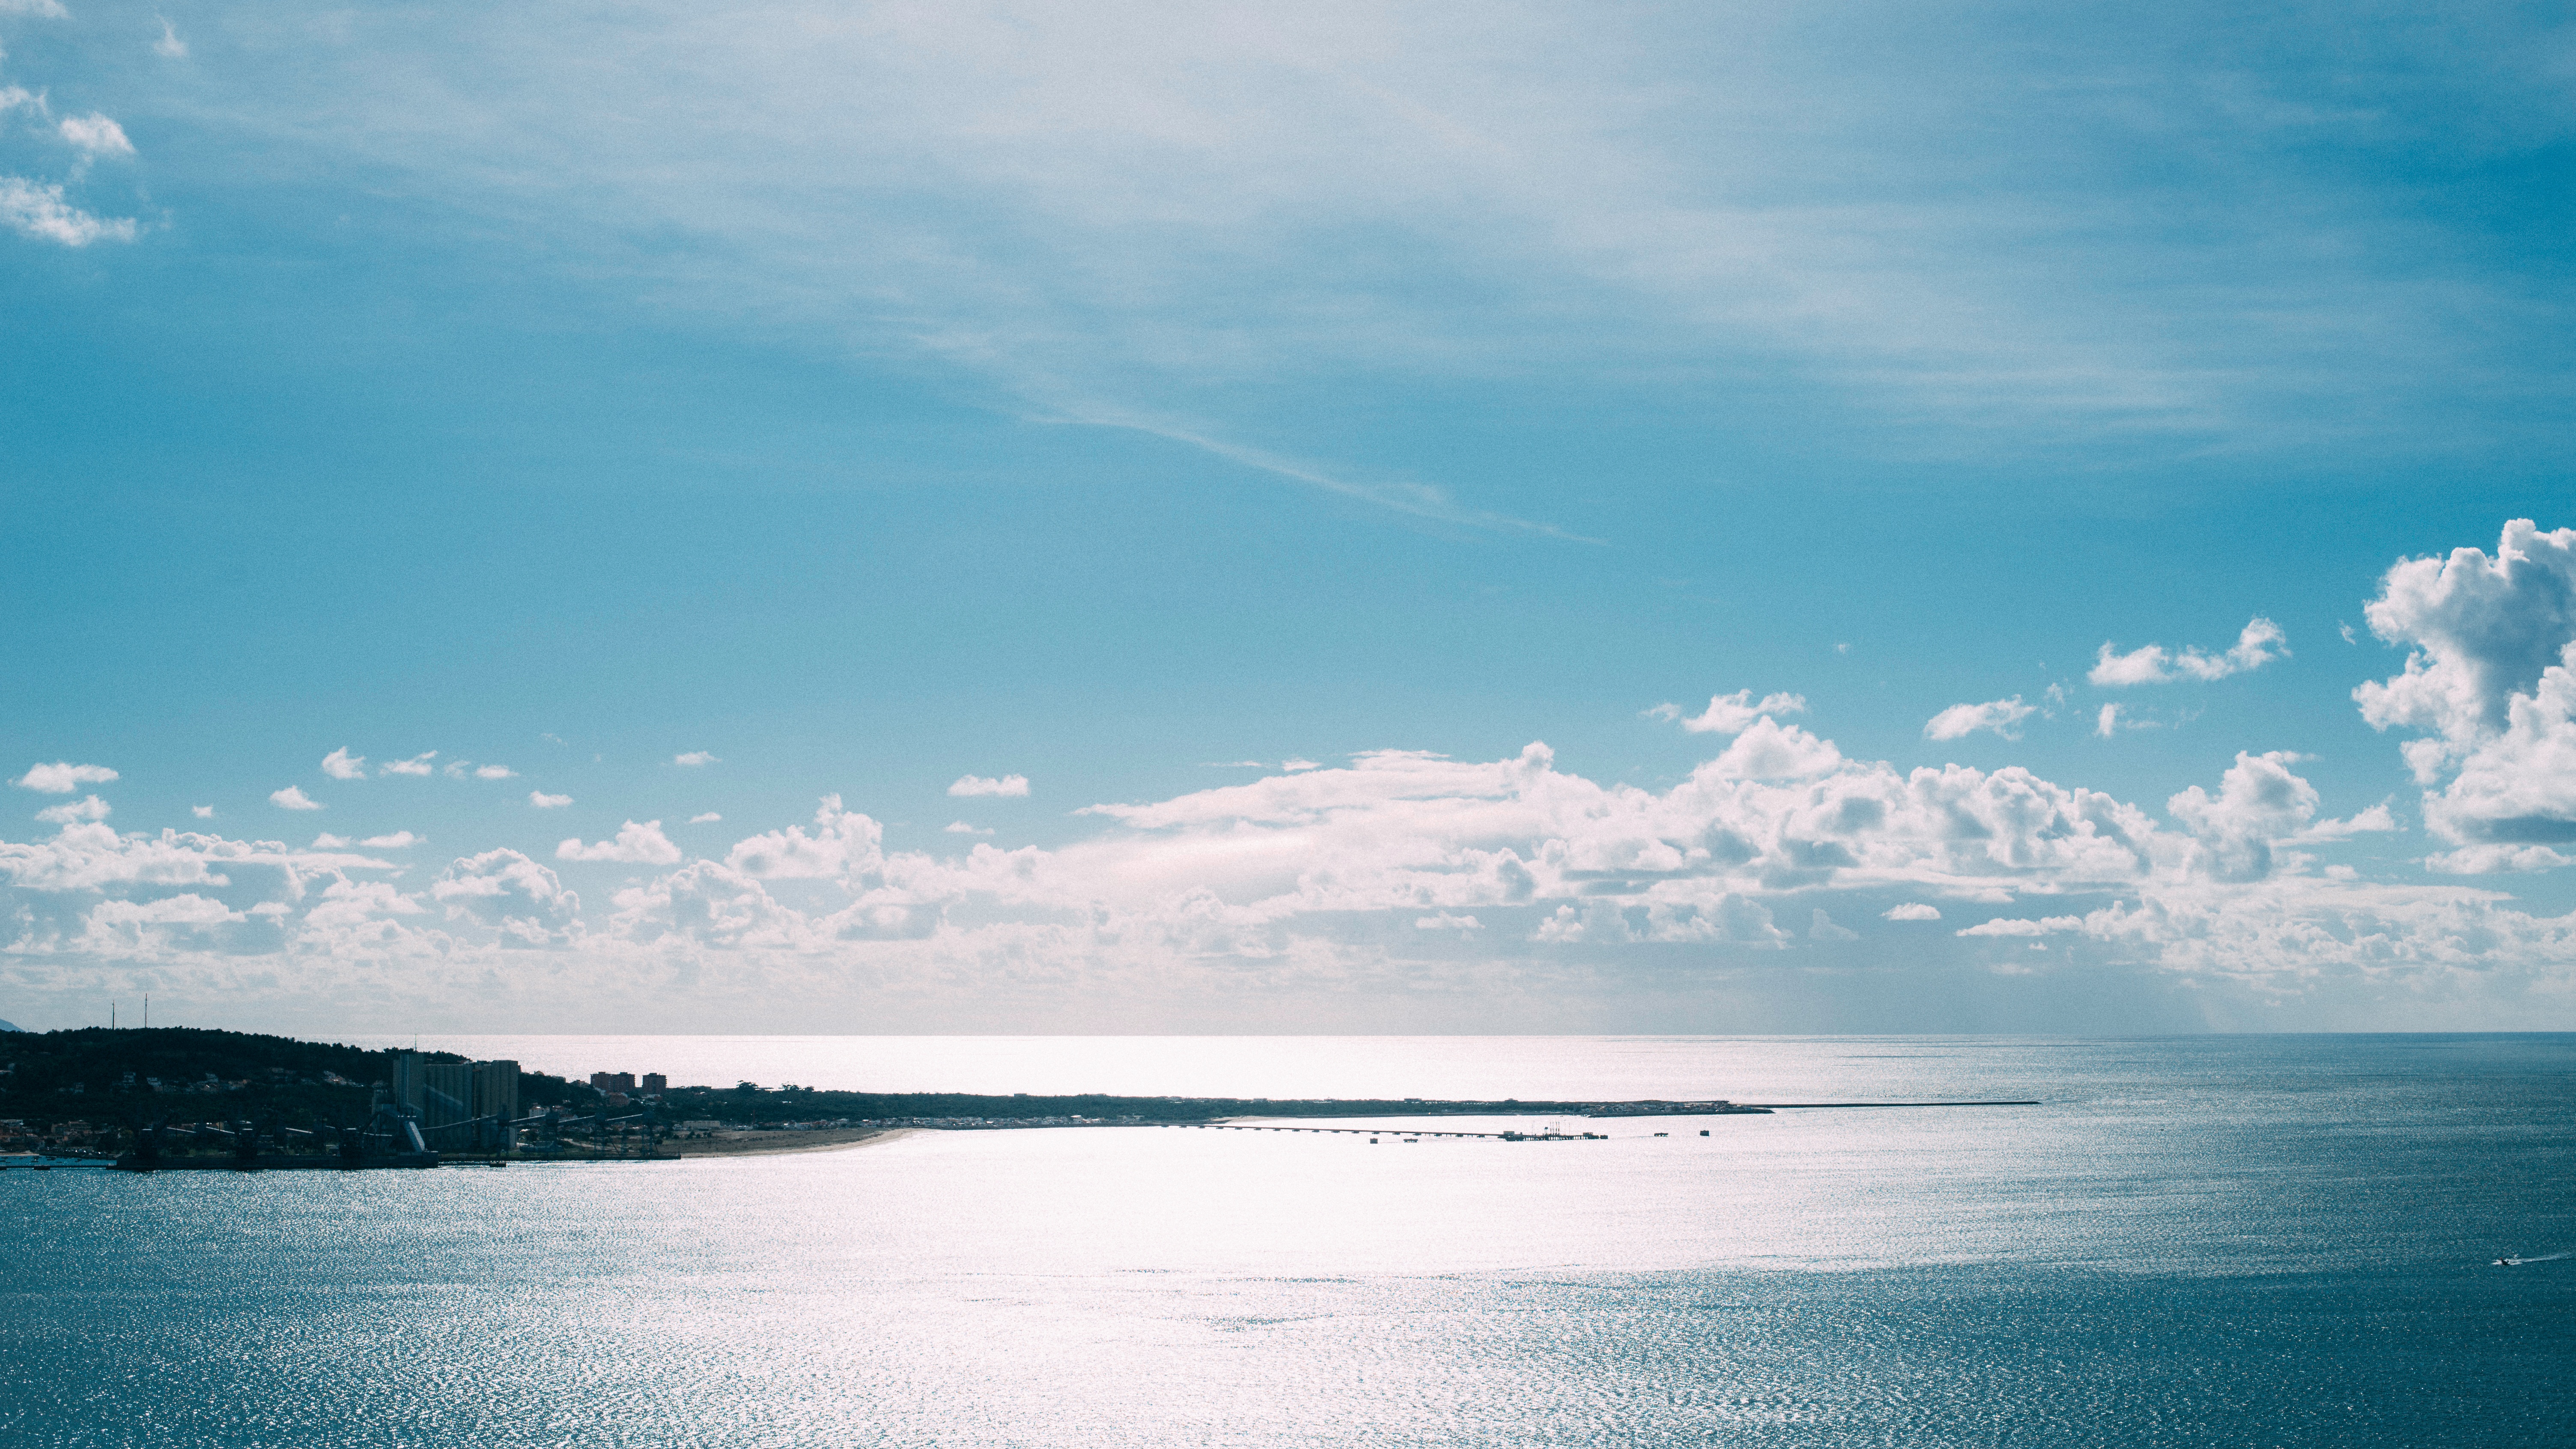
beach, sea, coast, ocean, horizon, cloud, sky, sunlight, morning, shore, wave, lake, dawn, atmosphere, dusk, reflection, bay, body of water, meteorological phenomenon, atmospheric phenomenon, wind wave